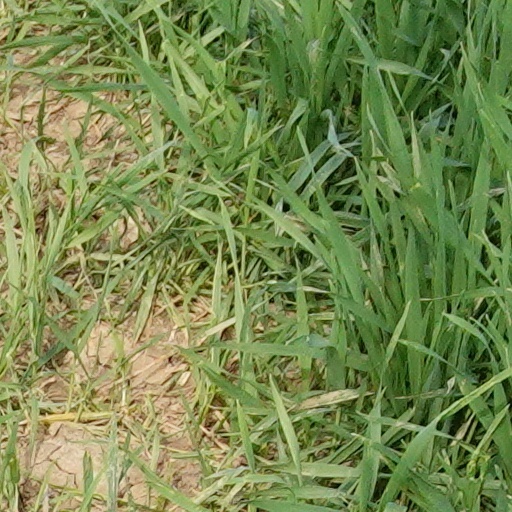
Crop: wheat